1910 College Football All-America Team

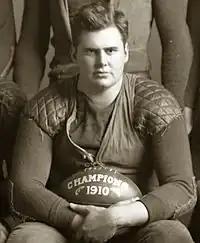
Albert Benbrook of Michigan

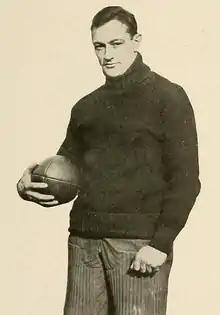
Leroy Mercer of Penn

The only individual who has been recognized as an "official" selector by the National Collegiate Athletic Association (NCAA) for the 1910 season is Walter Camp. Accordingly, the NCAA's official listing of "Consensus All-America Selections" mirrors Camp's first-team picks. Eight of Camp's first-team All-Americans in 1910 played on teams from the Ivy League. The only players recognized by Camp from outside the Ivy League were Albert Benbrook and Stanfield Wells from Michigan and James Walker of Minnesota.